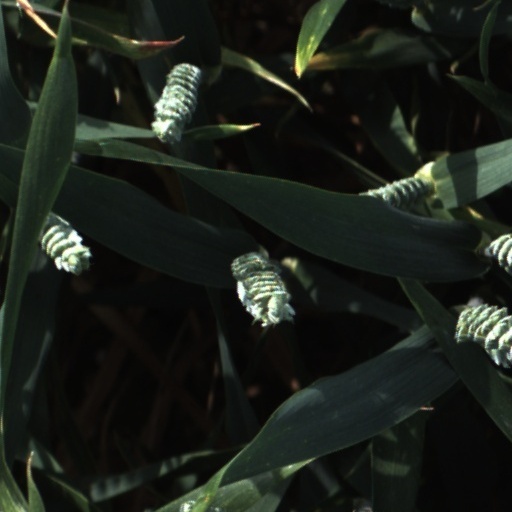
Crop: wheat